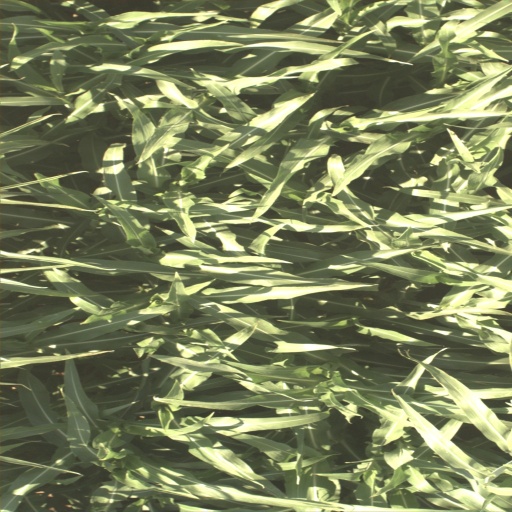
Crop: sorghum